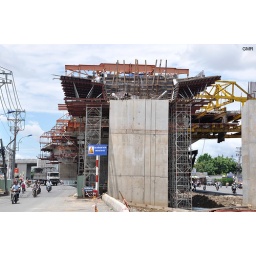
Elevated road under construction that will link the the new Phu My bridge to the Nguyen Van Linh highway.